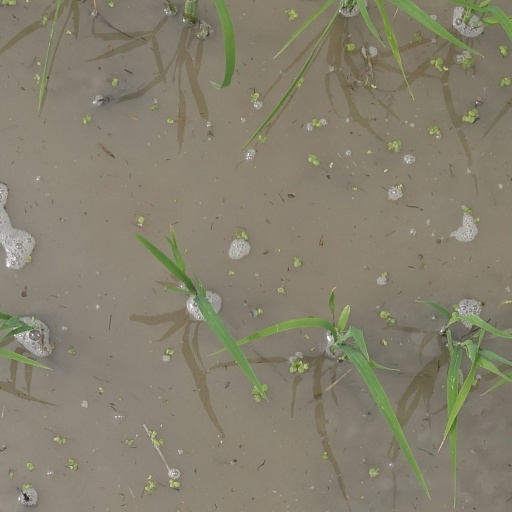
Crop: rice